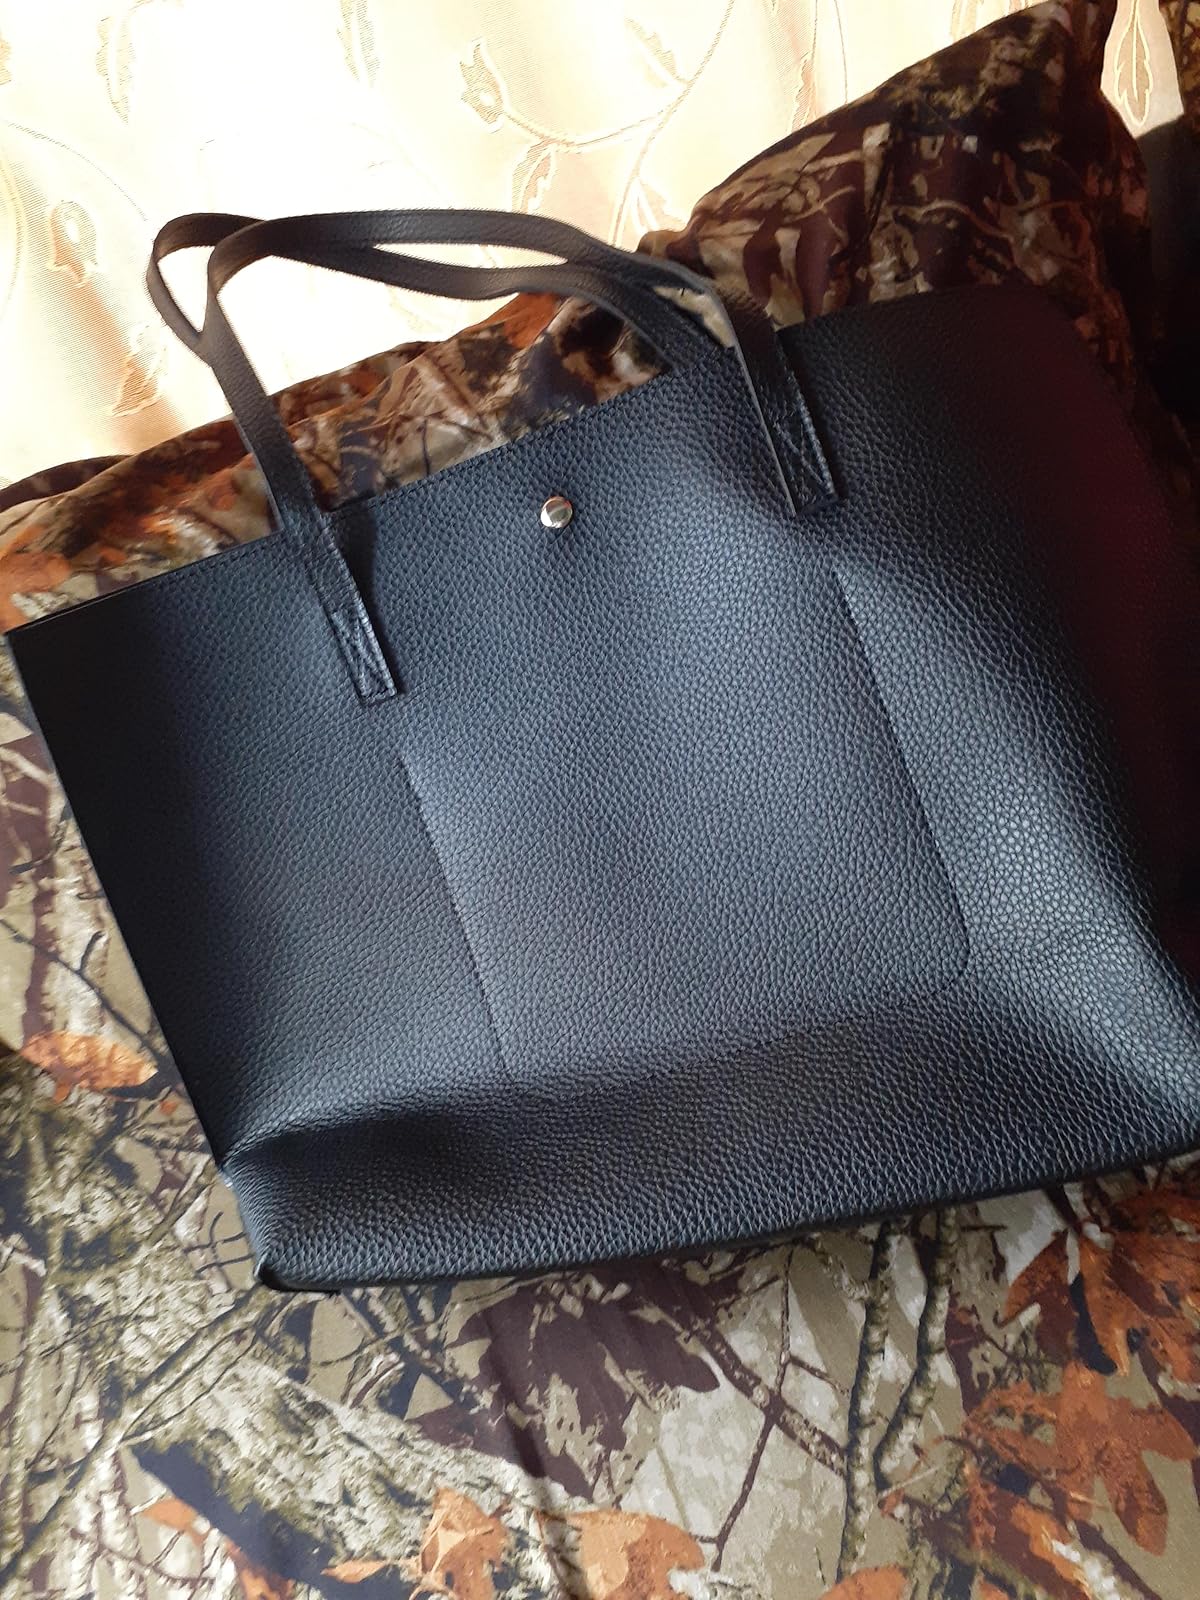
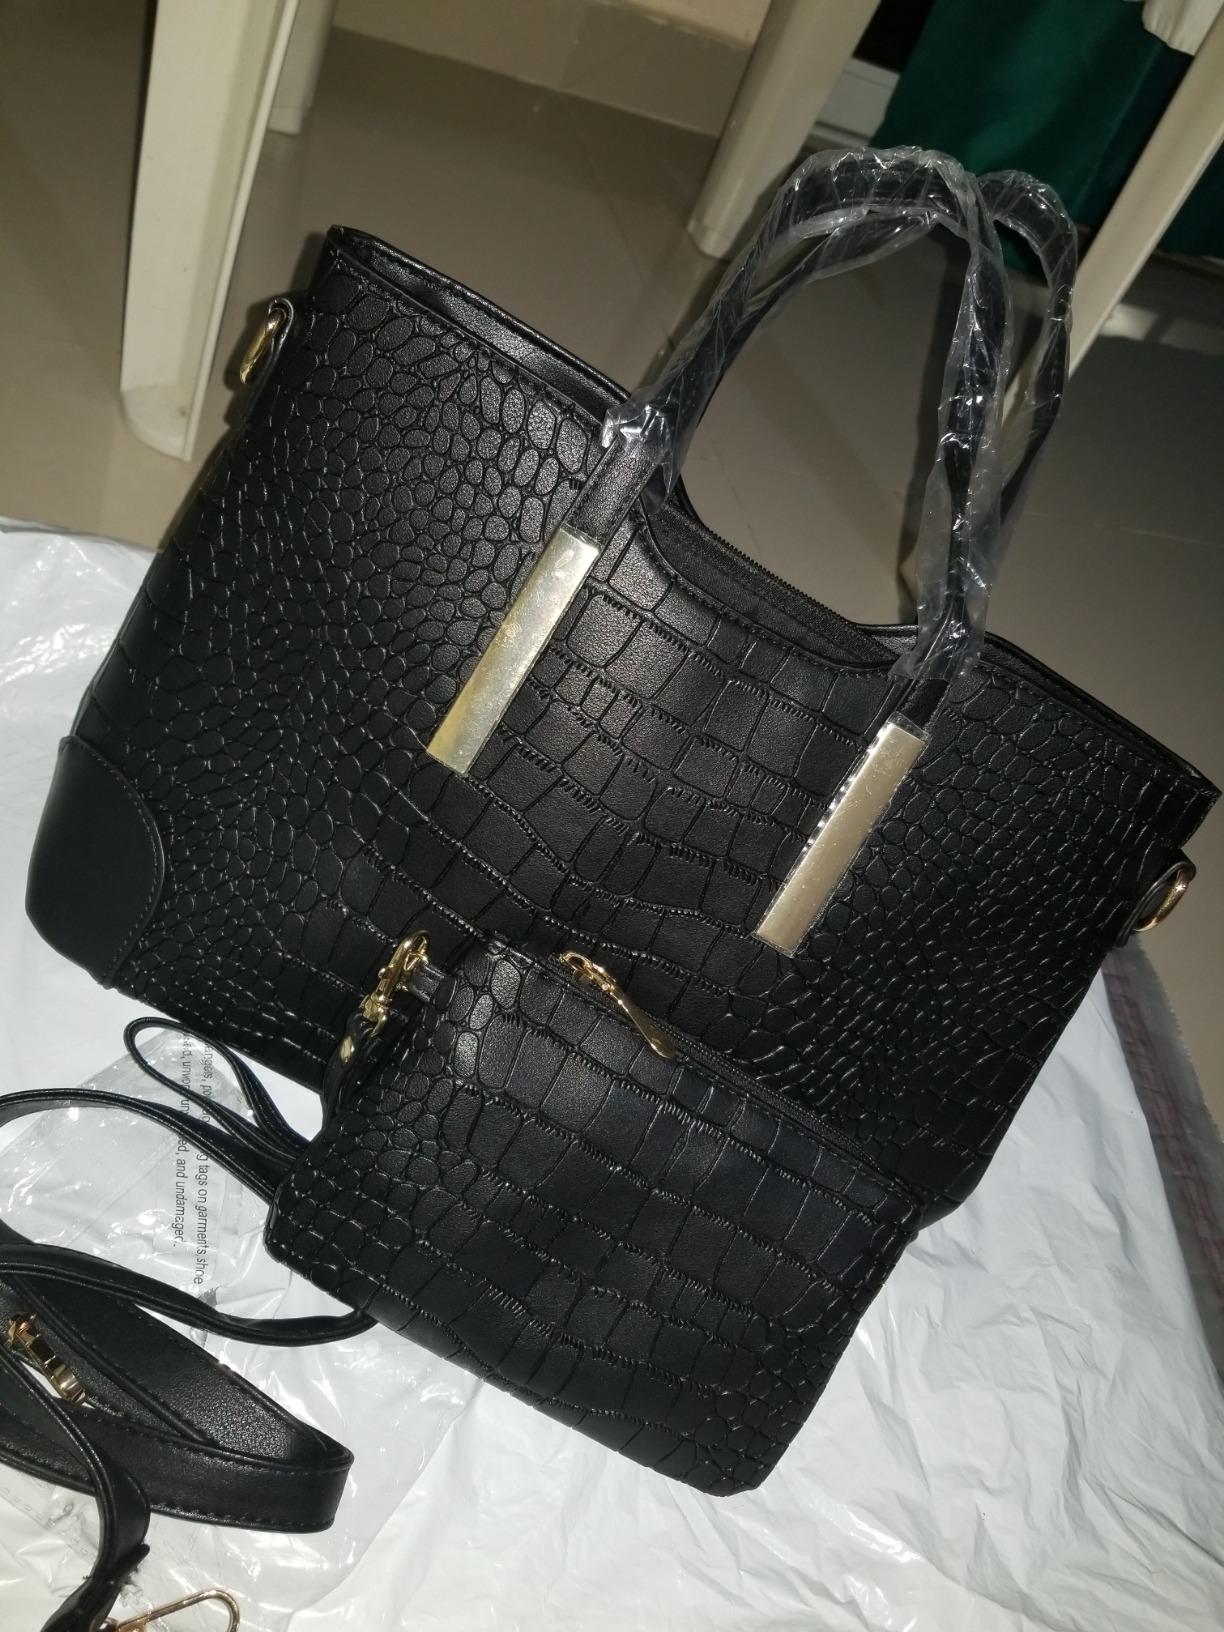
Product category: accessories_handbag
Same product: no